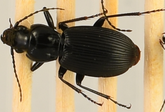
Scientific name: Pterostichus lachrymosus
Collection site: Mountain Lake Biological Station NEON (MLBS), plot MLBS_009